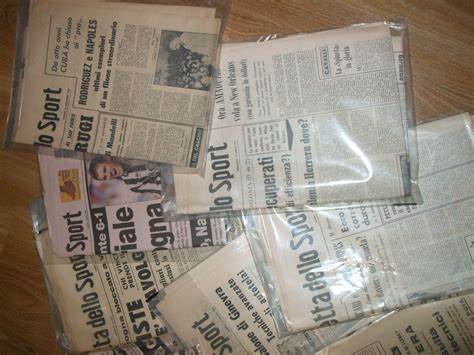
Waste category: paper